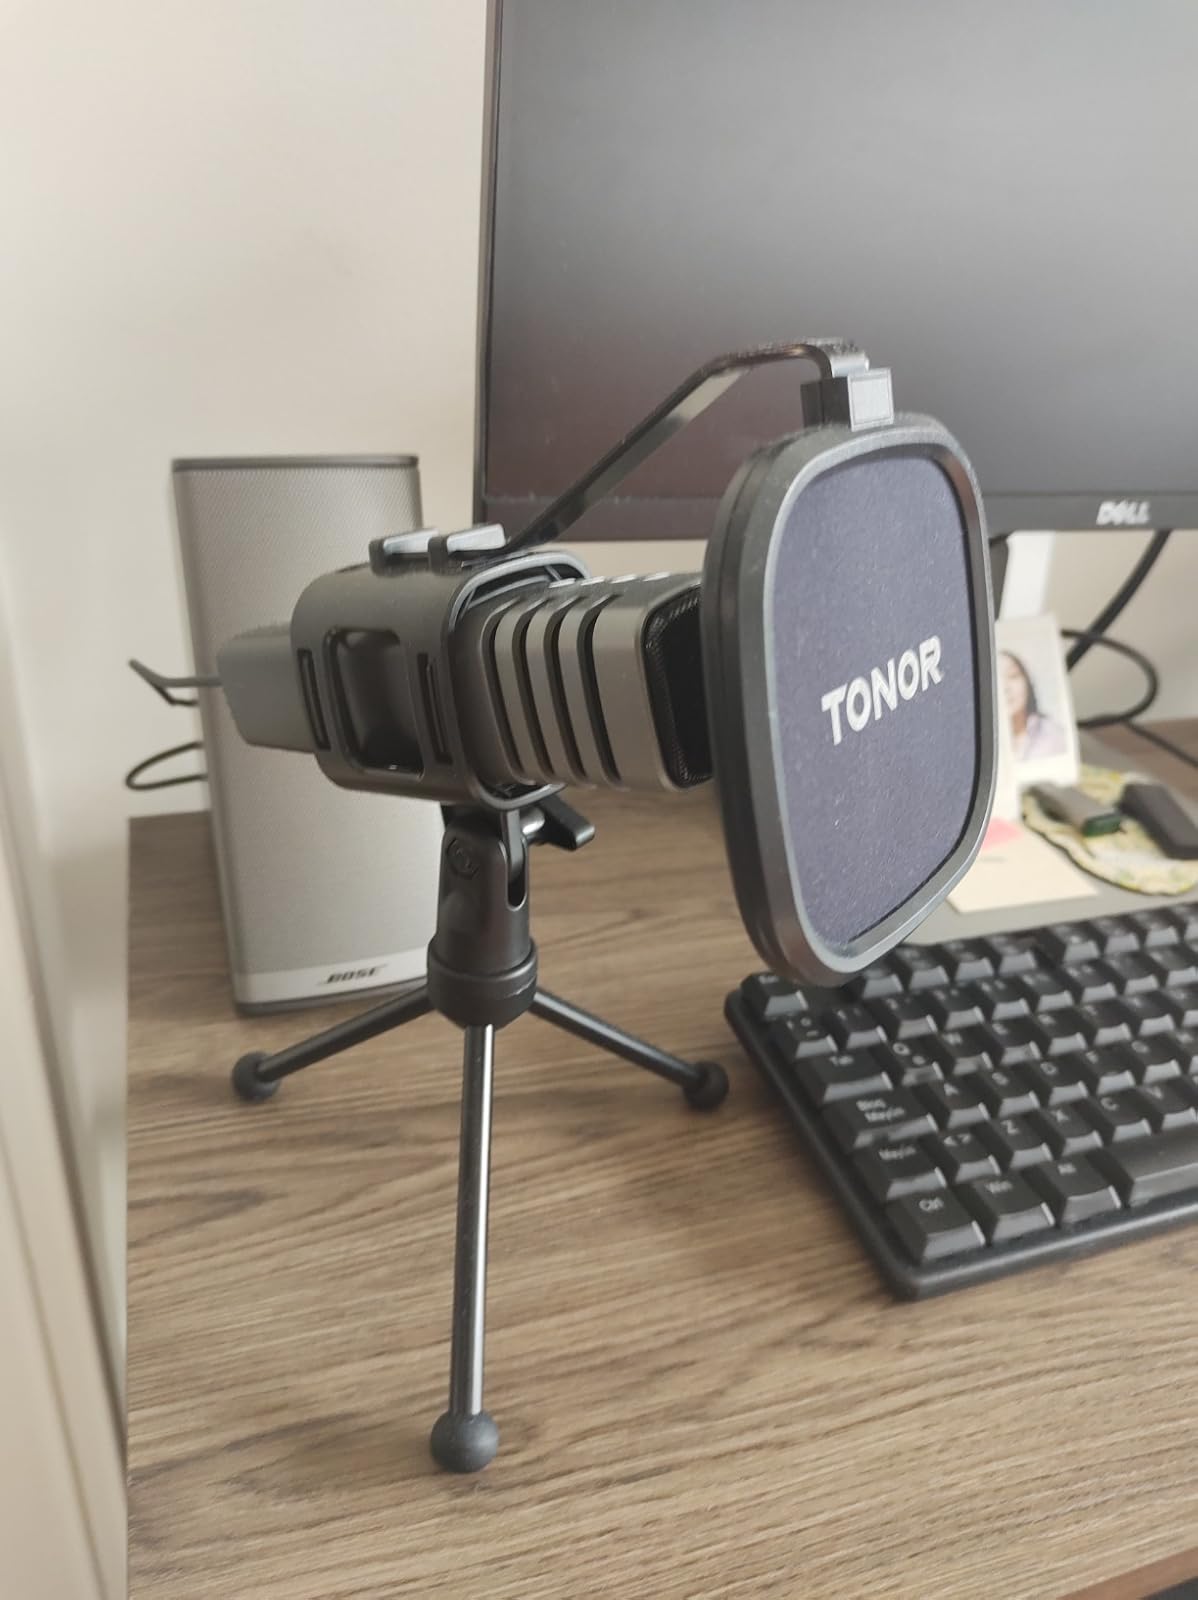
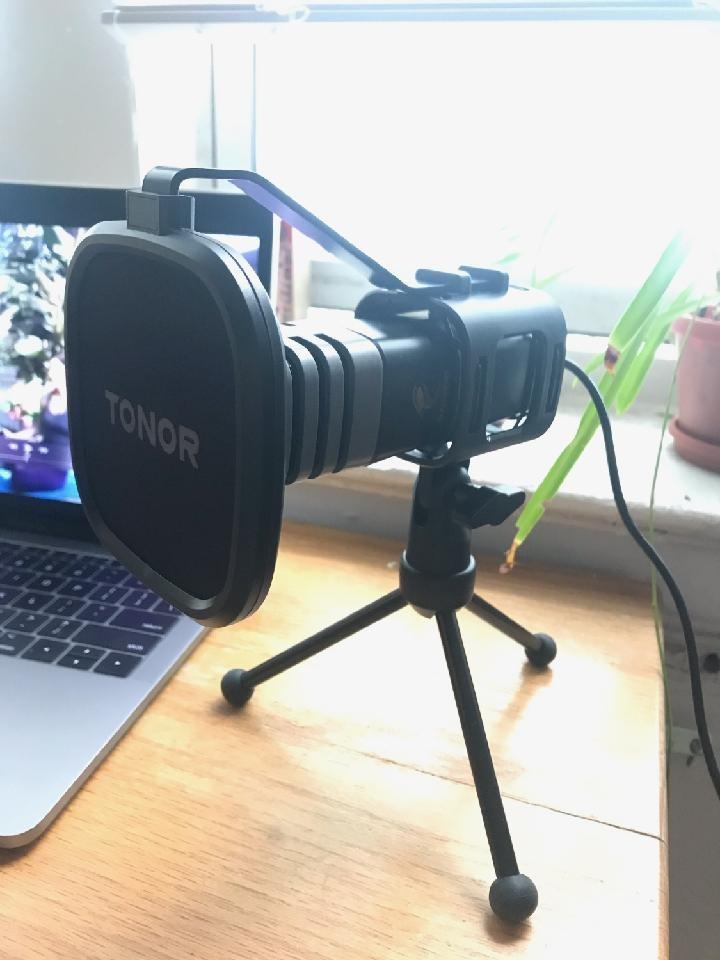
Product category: microphone
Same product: yes